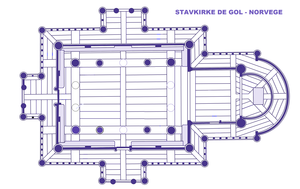
Stavkirke de Gol, Norvège, Plan (image Commons modifiée)
L'architecture romane est le premier grand style créé au Moyen Âge en Europe après le déclin de la civilisation gréco-romaine. Son développement est pleinement établi vers 1060 mais les premiers signes de mutation sont différents suivant les régions et il n'y a pas de consensus sur une date des débuts qui vont du VIᵉ au XIᵉ siècle. L'architecture gothique est le style qui lui succède progressivement à partir du XIIe siècle.Le dynamisme monastique, de profondes aspirations religieuses et morales, la spiritualité des routes de pèlerinages dans une Europe rendue à la paix président à la naissance de l'art roman et contribuent à en faire un style vraiment neuf et doué d'une profonde originalité. La volonté de libérer l'Église de la tutelle de pouvoirs séculiers, les croisades, la reconquête chrétienne en Espagne avec l'effondrement du califat de Cordoue, la disparition du mécénat royal ou princier font de l'art roman l'art de toute la chrétienté médiévale.